Fiat G.55 Centauro

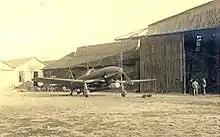
G.55 S prototype c. 1945

The "Regia Aeronautica" frequently used torpedo bombers to air-launch torpedoes, such as the trimotor SIAI-Marchetti SM.79 "Sparviero" medium bomber. These had some success in the early war years, inflicting considerable losses on Allied shipping in the Mediterranean. By late 1942 the ageing "Sparviero" was facing continually improving Allied fighters and anti aircraft defences, leading to the Italian general staff exploring the idea of using well-powered, single-engined heavy fighters to deliver torpedoes – a concept known later as the "torpedo fighter". Such aircraft, based near the Italian coast, could potentially have an operational range of 300–400 km (190–250 mi), would be capable of carrying a 680 kg (1,500 lb) torpedo (a shorter and more compact version of a weapon carried by the SM.79) at relatively high speed, and would also be better able to evade enemy fighters and/or combat them on equal terms.